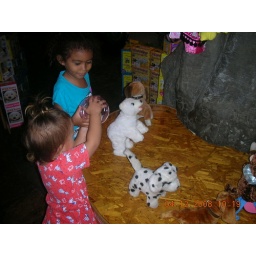
I really hate this shirt....both the girls actually fought over this shirt and there were some tears...